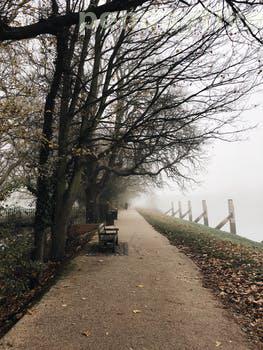
Label: Watermark